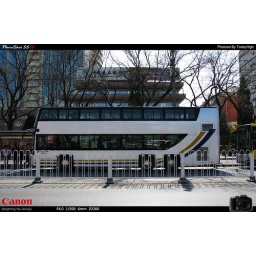
12M low floor air-conditioned double deck bus with steerable tag axle.Powered by rear-mounted Euro IV diesel engine.